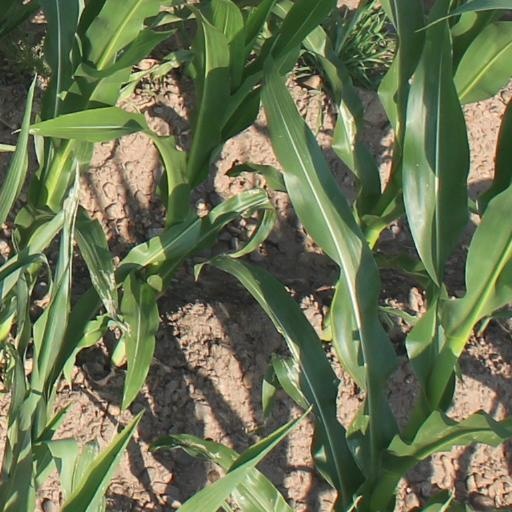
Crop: maize; corn